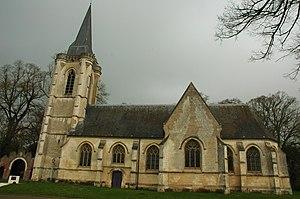
L'église Saint-Sulpice d'Huppy est située sur le territoire de la commune d'Huppy, dans l'ouest du département de la Somme, non loin d'Abbeville.
Cet article recense les monuments historiques français classés en 1907.
Cet article recense les monuments historiques de la Somme, en France.